Samantha Ruth Prabhu

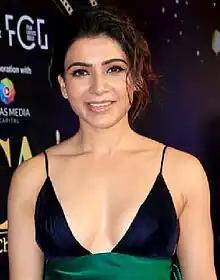
Samantha in 2022

Samantha Ruth Prabhu (born 28 April 1987) is an Indian actress who works predominantly in Telugu and Tamil films. One of South India's highest-paid actresses, Samantha is the recipient of several accolades, including four Filmfare Awards South, two Nandi Awards and a Tamil Nadu State Film Award.